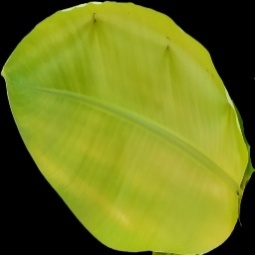
Label: Calcium